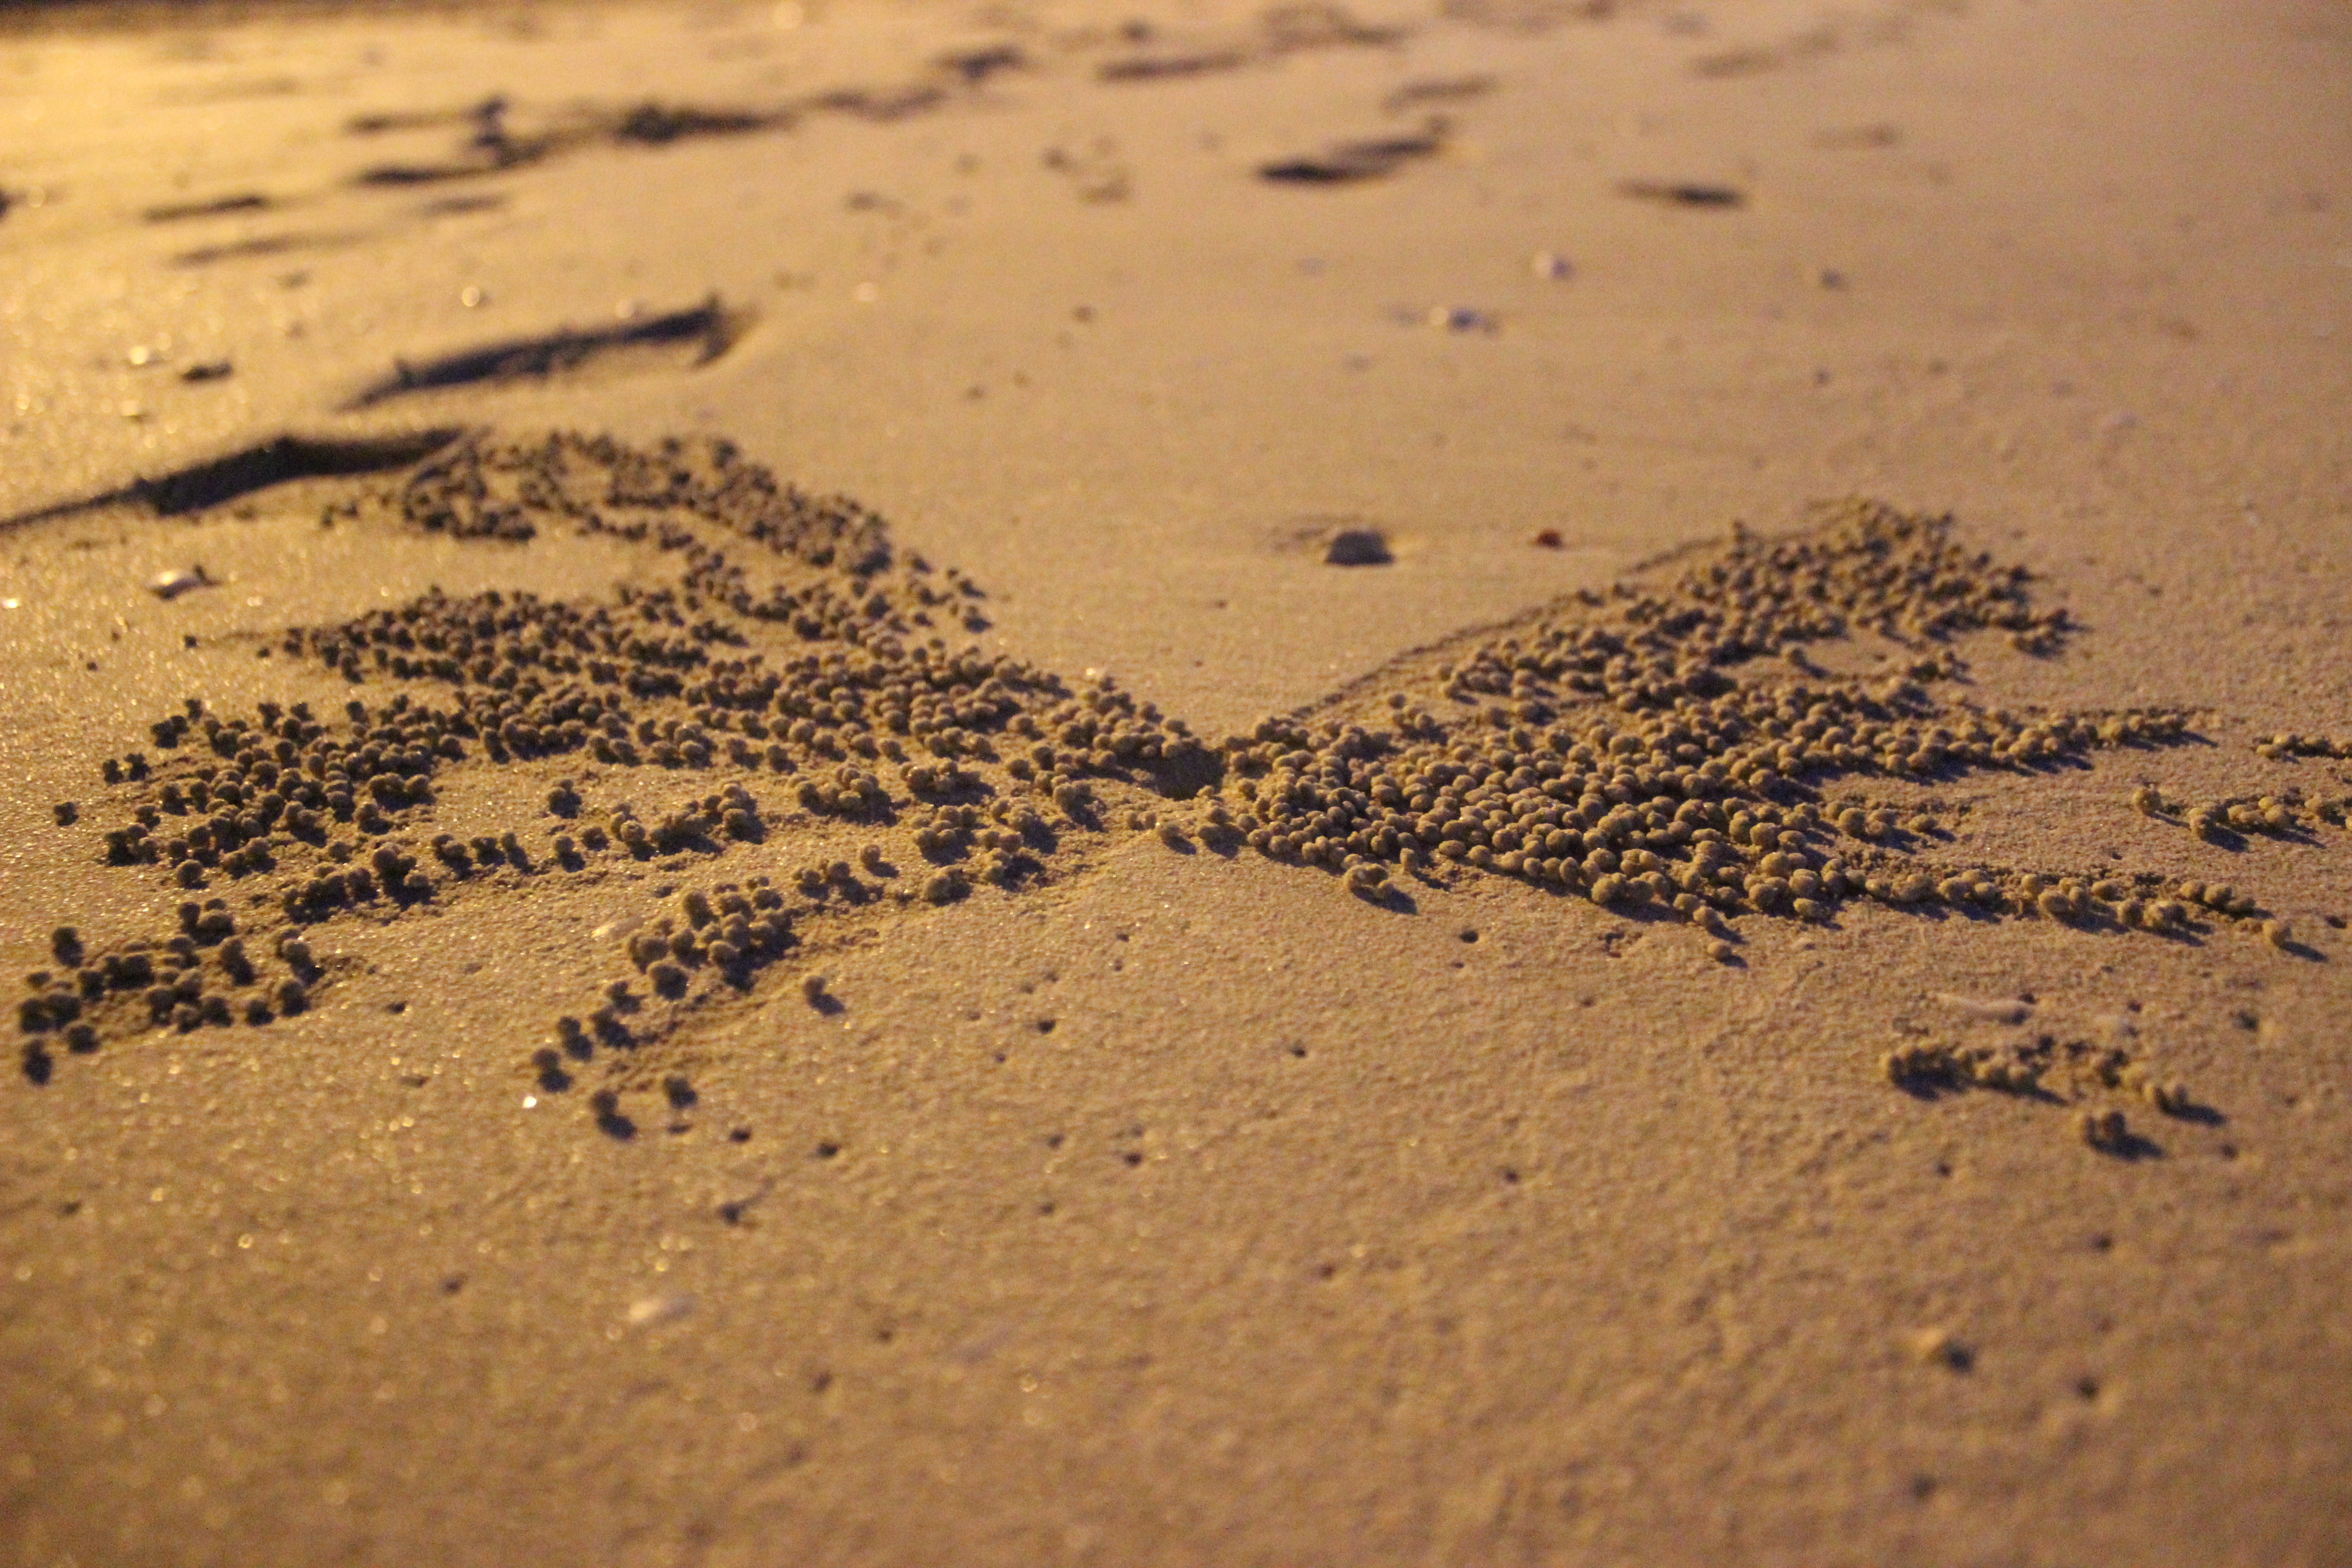
sand, footprint, soil, material, macro photography